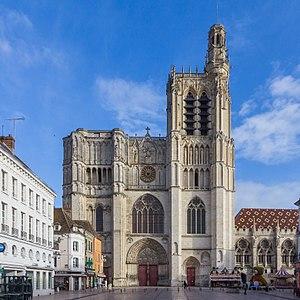
Cathédrale Saint-Ètienne, Sens
Sens est une commune française, chef-lieu d'arrondissement, située à 100 km au sud-est de Paris, dans le département de l'Yonne, en région Bourgogne-Franche-Comté.
La cathédrale Saint-Étienne de Sens, de son vrai titre cathédrale métropolitaine et primatiale Saint-Étienne de Sens, est la cathédrale catholique de l'archidiocèse de Sens. Saint Étienne est considéré comme le premier martyr : son culte est associé à Sens à celui de saint Jean Baptiste et de la Sainte Vierge Marie.
Cet article recense les églises en France les plus hautes.